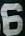
Number: 6